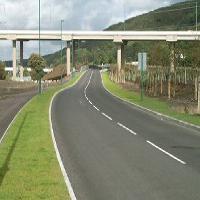
Weather: cloudy or overcast